Rapid Rail

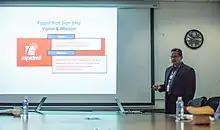

Malaysia's efforts to revolutionise commuting began in 1984 when the then Minister of Federal Territory Shahrir Abdul Samad released details of a light rapid transit (LRT) system implementation study for Kuala Lumpur. Many were skeptical over its implementation, especially when financing was a major question. The study, undertaken by a Belgian consortium in association with Spie Batignolles of France in cooperation with Master Carriage Malaysia Sdn Bhd, was for an urban or suburban LRT system - powered by overhead electric lines or catenaries. The system - covering 18 stations between Petaling Jaya and Sentul - was targeted for implementation in 1984 and completion in 1988. Unfortunately, the project did not take off until 4 years later, when the Government of Malaysia signed an agreement with "Sistem Transit Aliran Ringan Sdn Bhd" (STAR). The first LRT line, named STAR LRT after its owner, was constructed and opened completely in 1998. The original system consisted of 36 stations along two routes, Sentul Timur – Ampang and Sentul Timur – Sri Petaling.